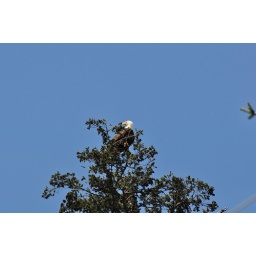
april 9 2010 13:28 - adult in tree across my street